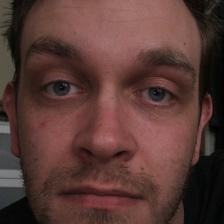
Label: faces